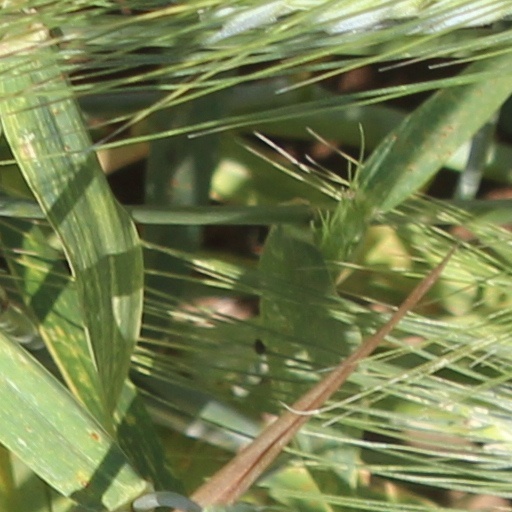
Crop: wheat